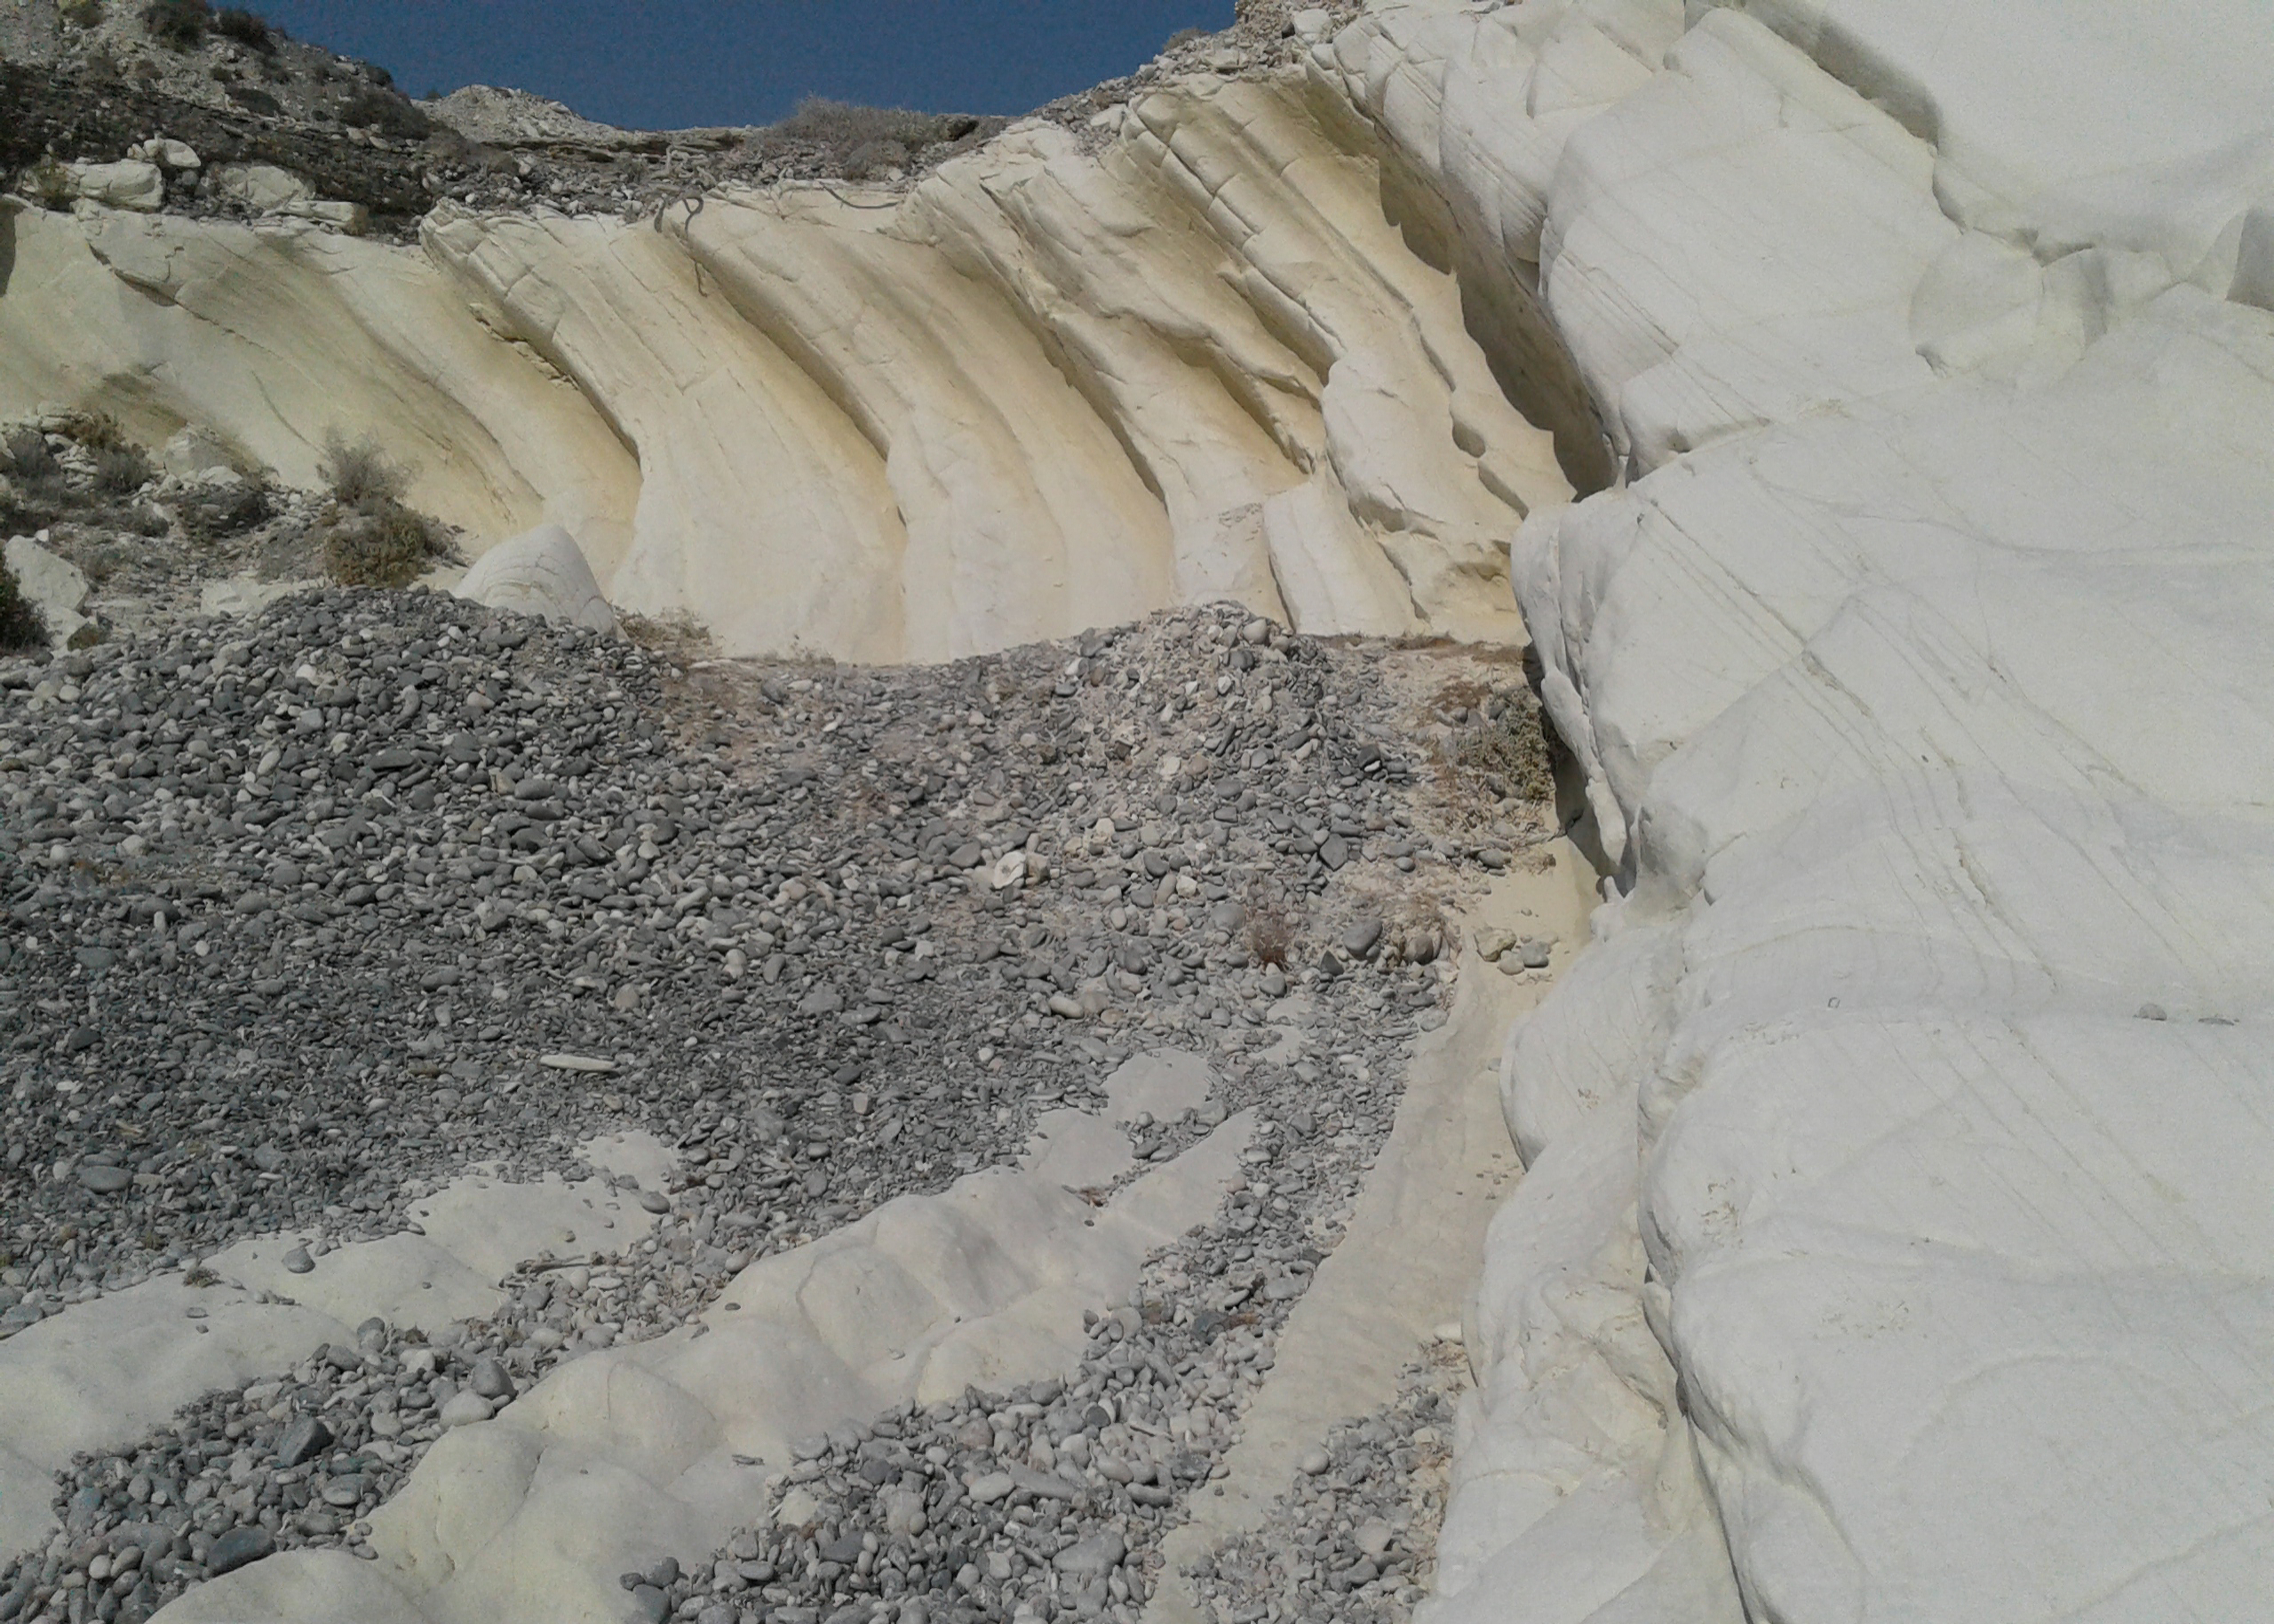
rocky, rocks, gravel, plant, greenery, bedrock, slope, sky, terrain, glacial landform, ice cap, formation, landscape, freezing, geological phenomenon, outcrop, mountain range, massif, sand, mountain, plateau, soil, rock, winter, fault, glacier, ridge, badlands, batholith, hill, wood, summit, erosion, ar te, escarpment, nunatak, intrusion, klippe, wadi, aeolian landform, cliff, valley, moraine, natural landscape, tundra, snow, reservoir, frost, wave